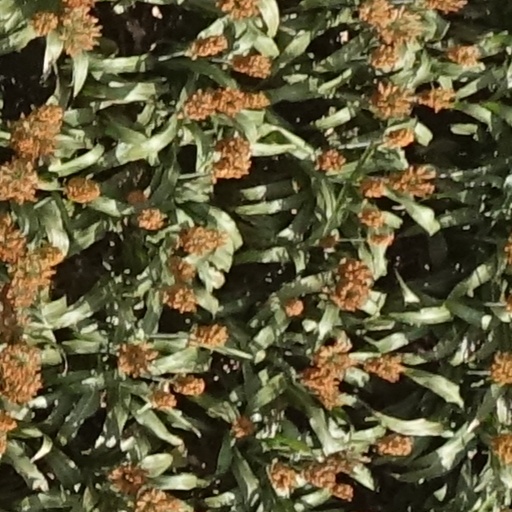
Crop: sorghum